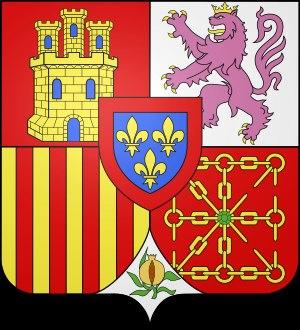
L’héraldique vient du nom masculin « héraut », c'est-à-dire celui qui annonçait et décrivait les chevaliers entrant en lice, celui qui annonçait les événements, qui portait les déclarations de guerre en tant qu'officier public au Moyen Âge. En plus d'être un adjectif, héraldique est un nom, un substantif féminin singulier désignant la science du blason. C'est donc l'étude des armoiries. C'est aussi un champ d'expression artistique, un élément du droit médiéval et du droit d’Ancien Régime.